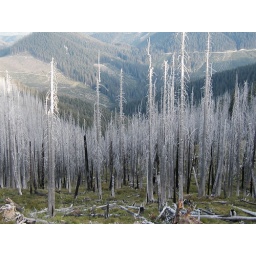
Ghost trees burned in a forest fire.Ghost trees burned in a forest fire in Washington.